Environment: real
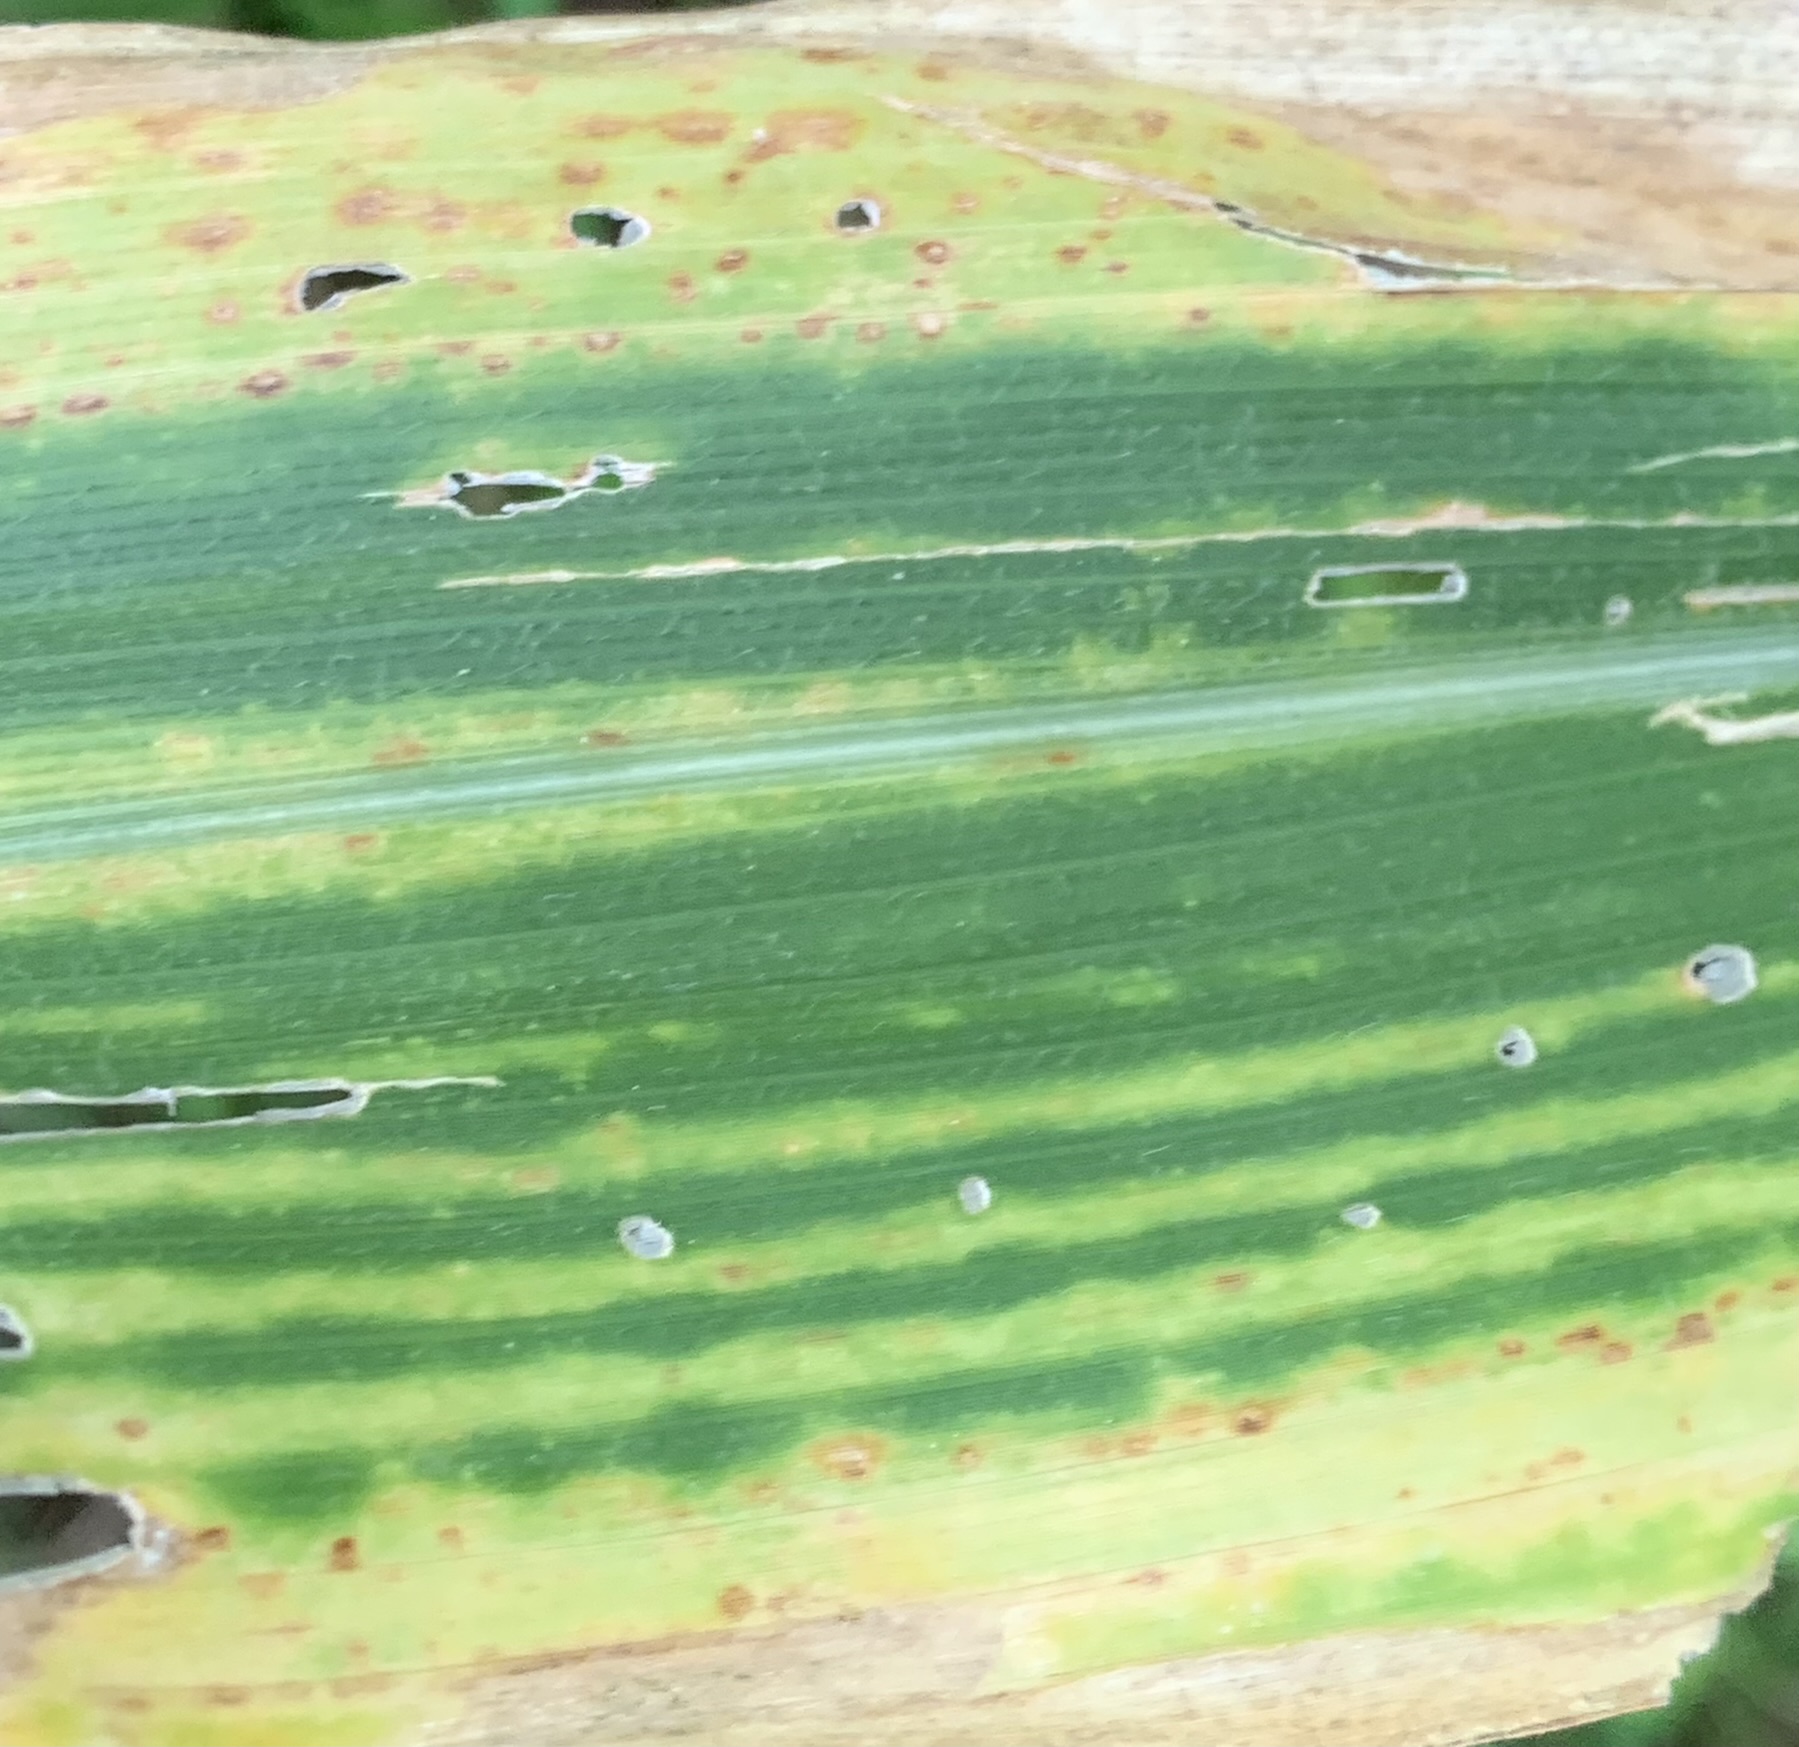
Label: lethal_necrosis